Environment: real
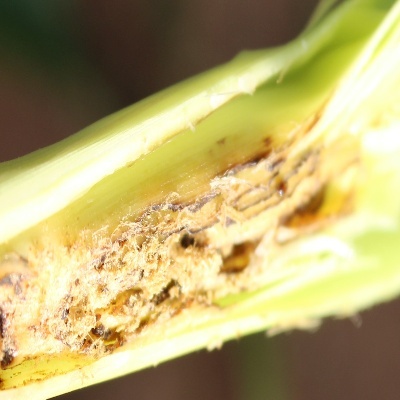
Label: fall_armyworm